The Four Lads

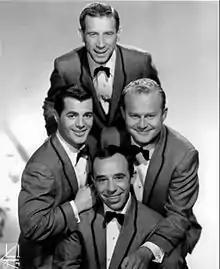
The group in 1969

The Four Lads were a Canadian male singing quartet that earned many gold singles and albums in the 1950s, 1960s, and 1970s. Their million-selling signature tunes include "Moments to Remember"; "Standing on the Corner"; "No, Not Much"; "Who Needs You?" and "Istanbul".